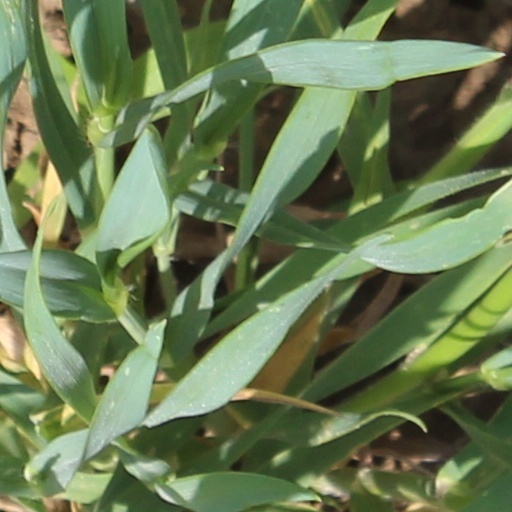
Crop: wheat